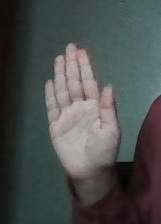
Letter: seen